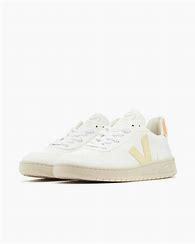
Brand: Veja
Model: V 10 CWL